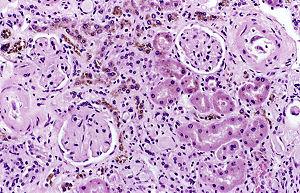
L'hémosidérine est une substance moléculaire complexe de stockage du fer chez les animaux. Elle constitue une forme de stockage insoluble du fer, dont la mobilisation est plus lente que pour le fer contenu dans les molécules de ferritine libres. Sa composition n'est pas fixe, elle est formée par un agrégat de plusieurs centaines à plusieurs milliers de molécules de ferritine, de protéines dénaturées et de lipides.
L’hémosidérose est l’accumulation d’hémosidérine dans un tissu ou dans des cellules. Elle s'observe chez l’humain et chez d’autres mammifères